Matteo Salvini

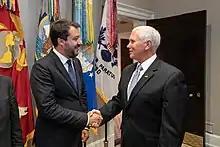
Salvini with U.S. Vice President Mike Pence, in 2019

Along with the membership recruitment of the League in the Centre-North, in 2018 the party launched a parallel membership recruitment in the Centre-South under the name of "League for Salvini Premier" (LSP), practically supplanting the Us with Salvini movement. The LSP, whose platform had been published in the "Gazzetta Ufficiale" in December 2017 and had been described as a "parallel party", might eventually replace both the LN and NcS, which would be merged into one. In the meantime, the parties' joint parliamentary groups were named "League–Salvini Premier" in the Chamber and "League–Salvini Premier–Sardinian Action Party" in the Senate. According to news sources, all this is closely related to the seizure by the judiciary of the bank accounts of the LN, after the conviction of Bossi and Belsito for fraud (see Lega Nord#From Bossi to Maroni). If the seizure is confirmed, extended to the bank accounts of the party's national sections or even involves any political entity featuring "Lega" in its name, Salvini might launch a brand-new party and absorb most of the centre-right parties into it.